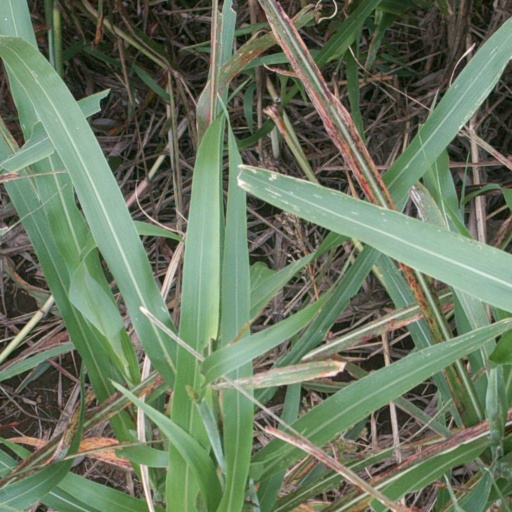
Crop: sorghum